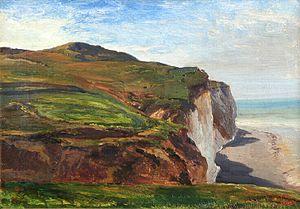
Eugène Isabey, né Eugène Louis Gabriel Isabey le 22 juillet 1803 à Paris et mort le 25 avril 1886 à Montévrain, est un peintre, lithographe et aquarelliste français.